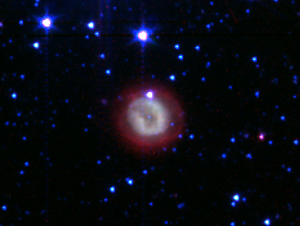
NGC 2610 est une nébuleuse planétaire située dans la constellation de l'Hydre. Elle a été découverte par l'astronome germano-britannique William Herschel en 1785.